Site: brandenburg
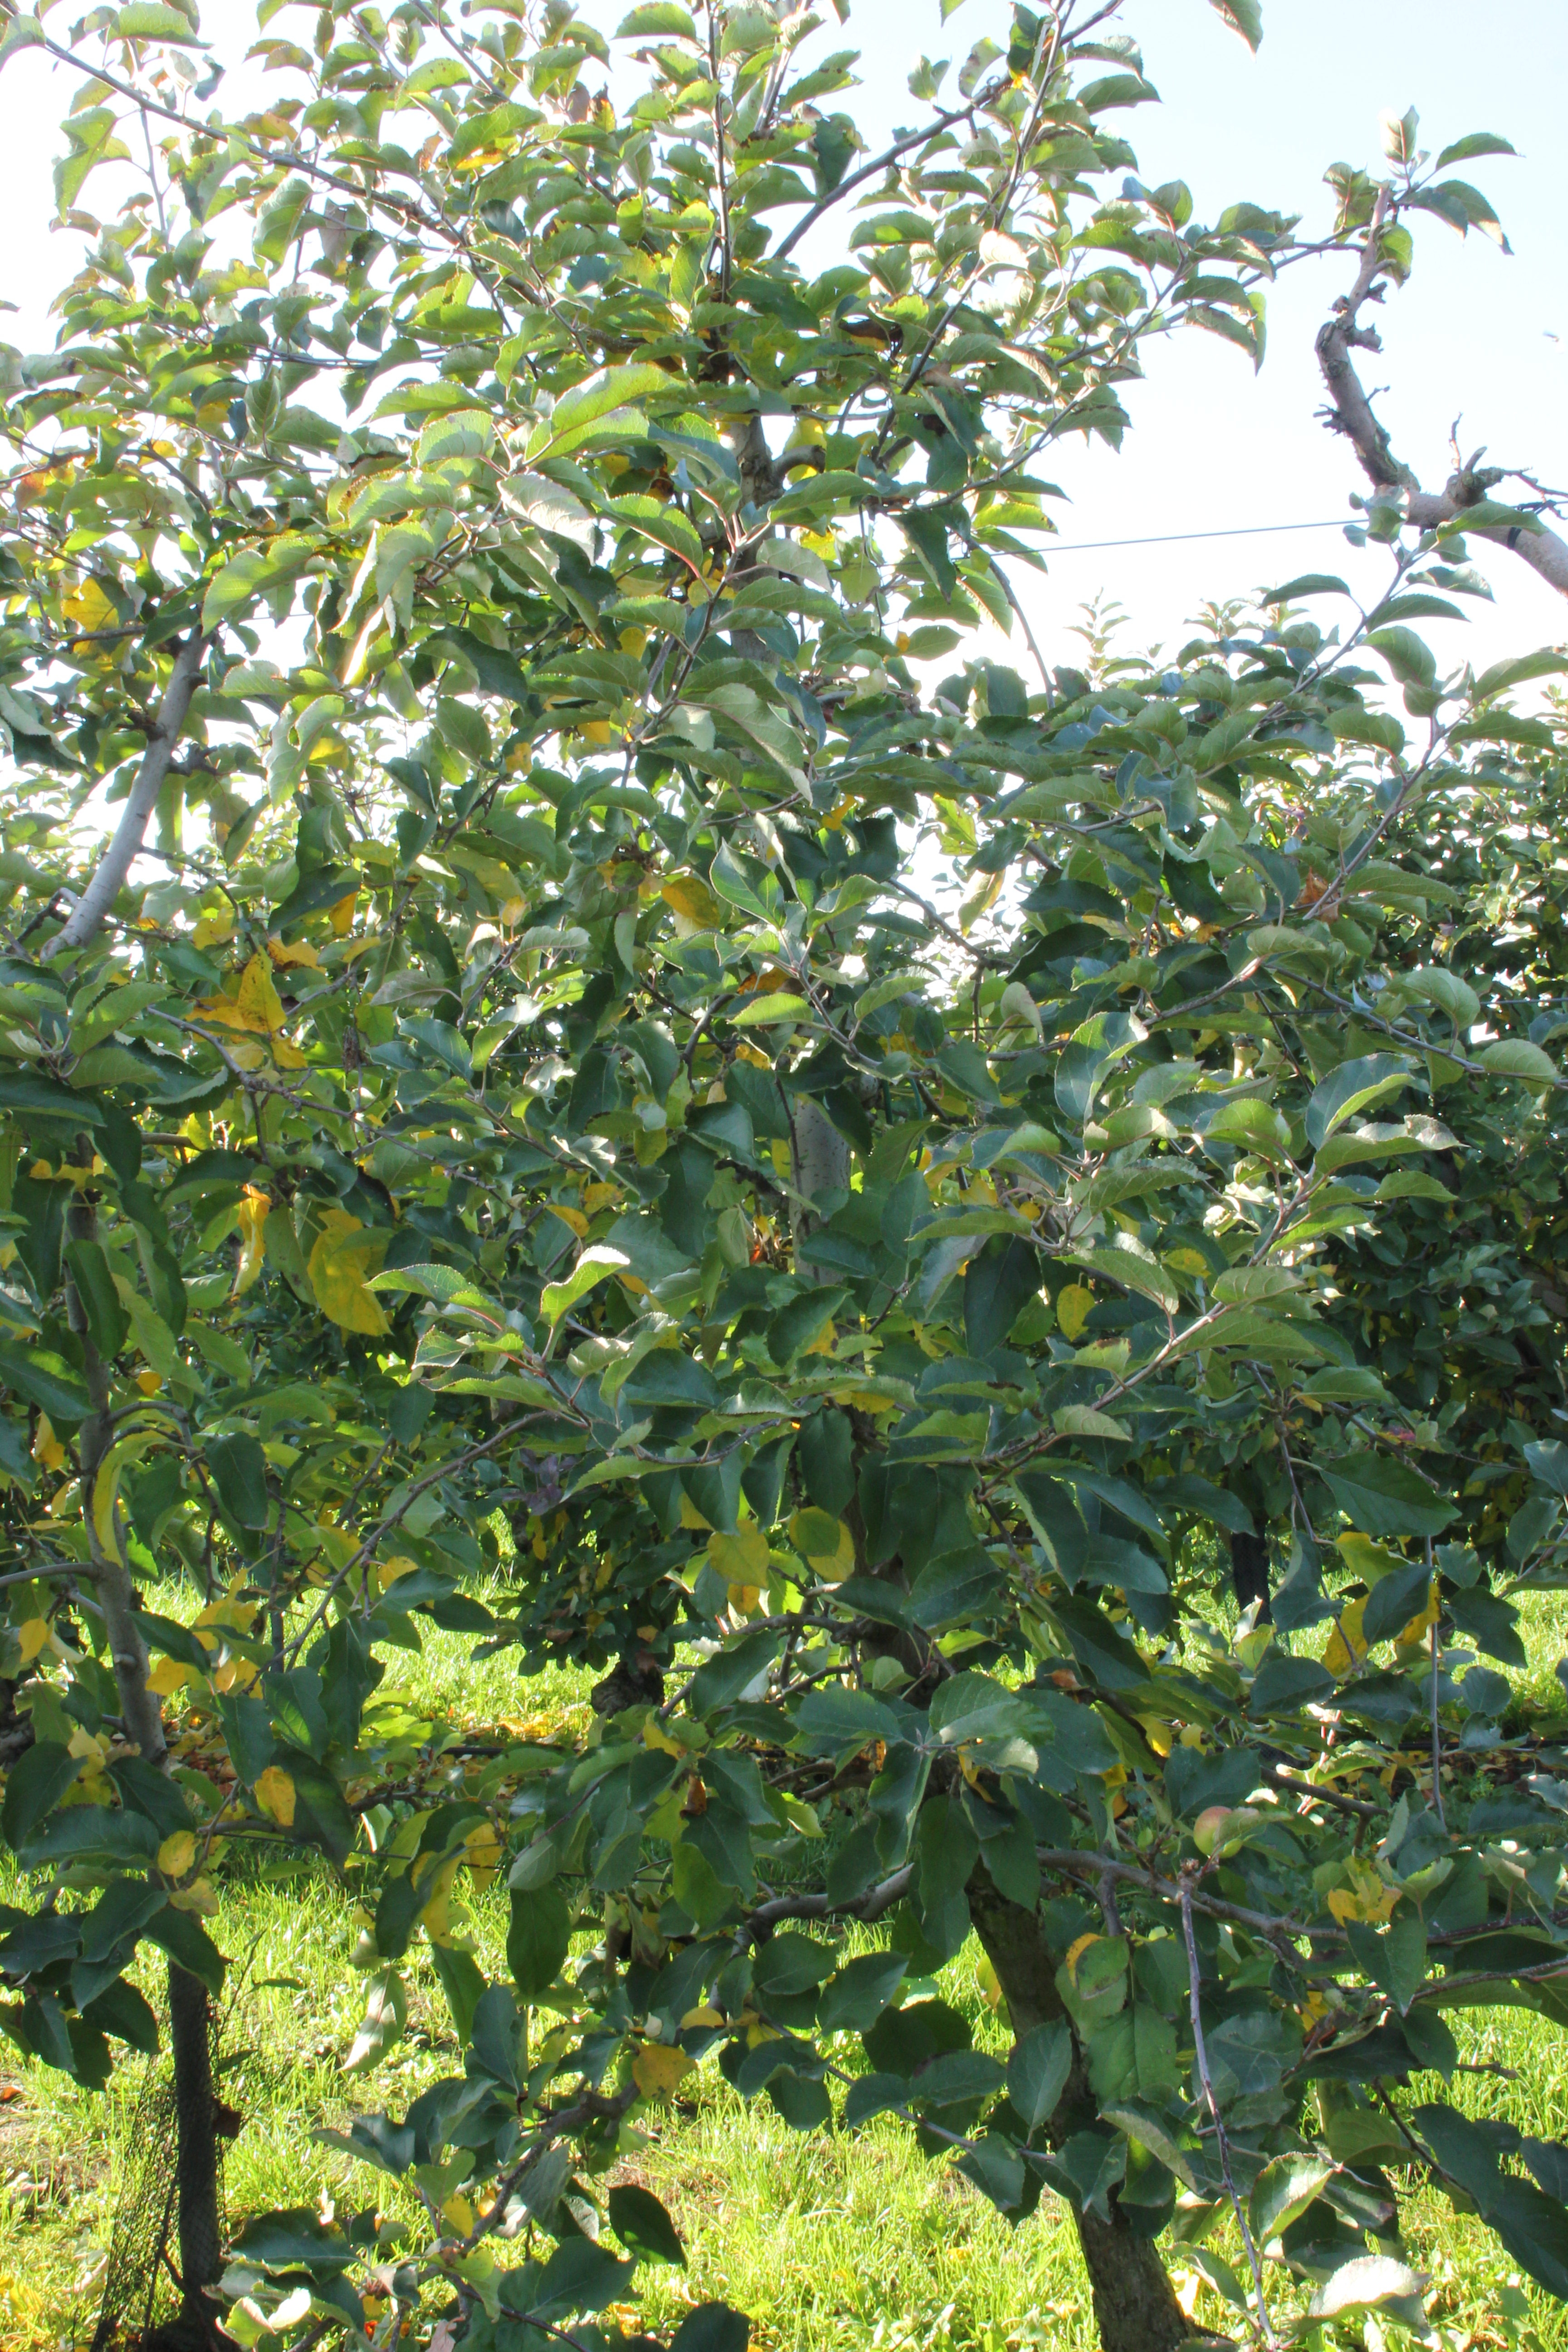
Growth stage (BBCH 91): Senescence, beginning of dormancy